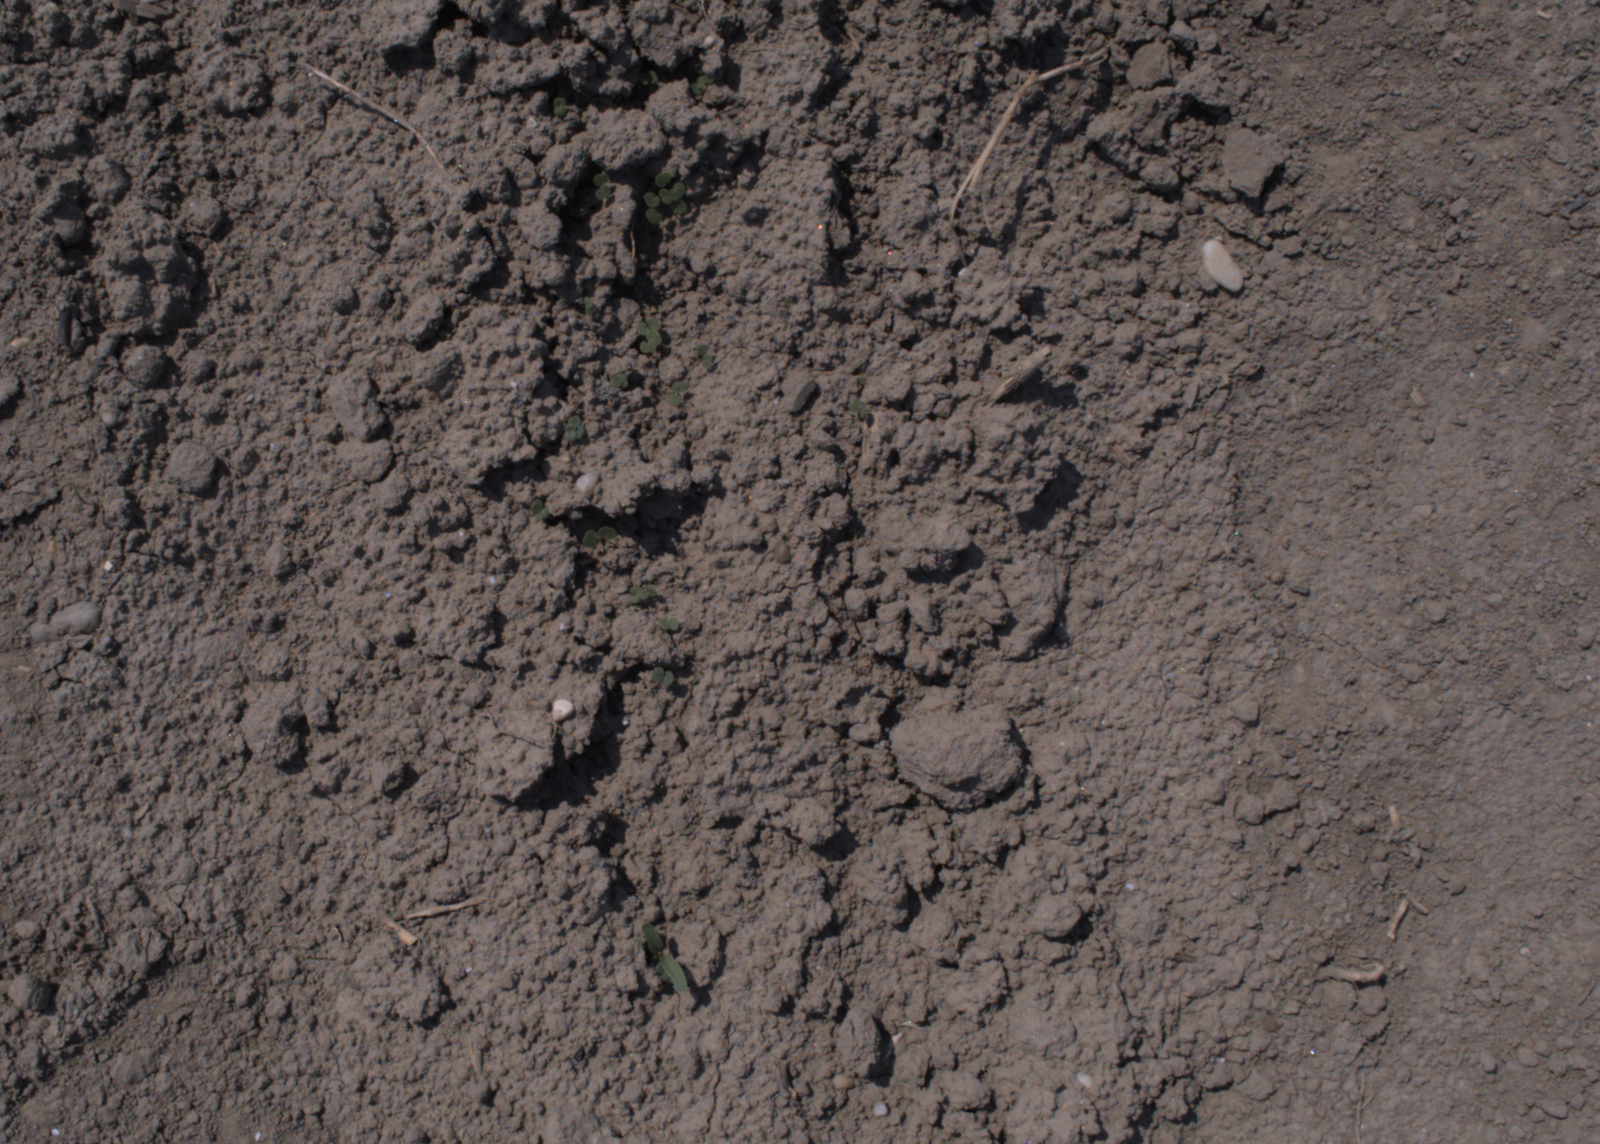
Capture date: 10.08.2020 12:19:55
Weather: sunny
Wind: light
Seeding date: 21.07.2020
Plant canopy height (mm): 930